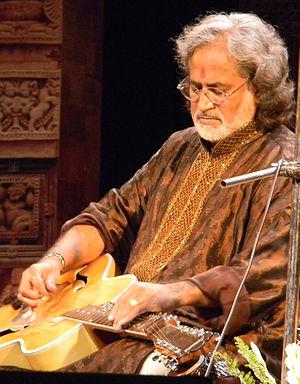
Vishwa Mohan Bhatt né en juillet 1950 ou 1952 à Jaipur en Rajasthan, est un musicien indien inventeur de la mohan vînâ, une guitare hawaiienne adaptée à la musique indienne hindoustanie.
Le Crossroads Guitar Festival est un festival de musique créé en 1999 par Eric Clapton, à forte influence rock. Ce dernier choisit les musiciens qui se produisent sur scène ; Clapton déclare qu'ils font partie des meilleurs et qu'ils ont gagné son respect.